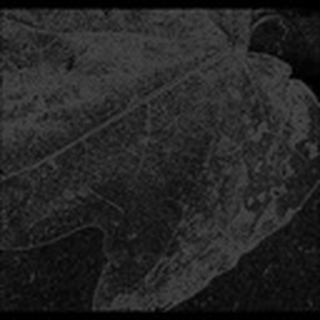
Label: cotton_target_spot